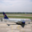
Label: airplane